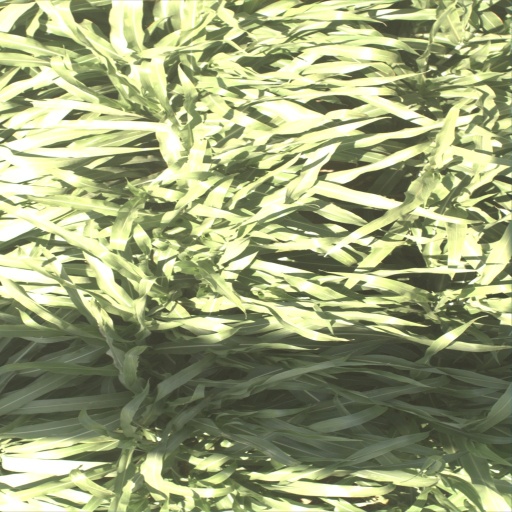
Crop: sorghum